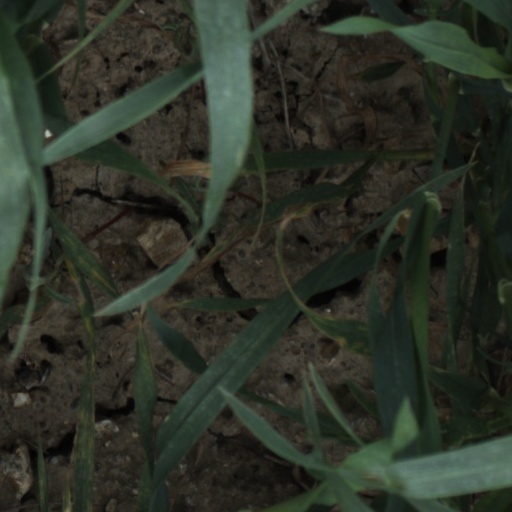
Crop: wheat